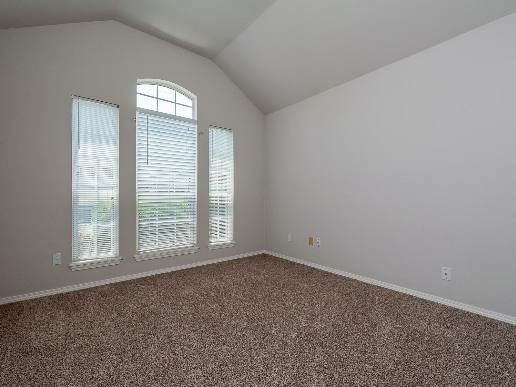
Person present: No